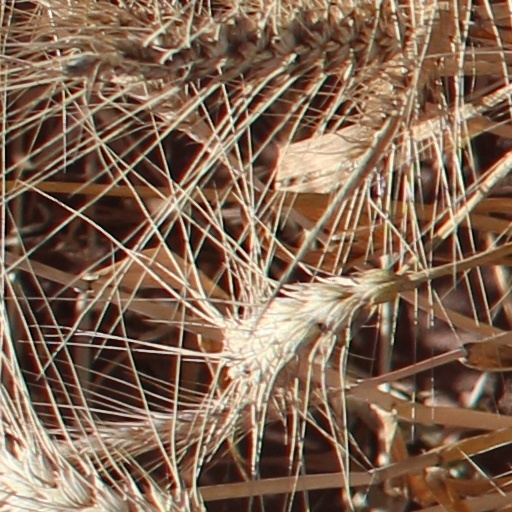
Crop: wheat